Ctenosaura bakeri

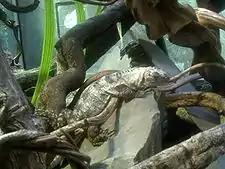
Utila Spiny-tailed Iguana, in the London Zoo.

Endemic to Utila, an island off the northern Honduras coast, "Ctenosaura bakeri" is an inhabitant of of mangrove forests. Unique among iguanids and rare among reptiles, it is believed that "C. bakeri" was pushed into the mangrove swamps due to competition from the larger, more aggressive "C. similis", which typically inhabits the drier habitats on Utila. It has interbred with this very species and produced viable offspring. From evolutionary and ecological perspectives, inhabiting brackish mangrove forests entails very specific adaptations of diet, behavior, and resource utilization. It is one of only two known species of lizard, the other being a species of anole, "Anolis utilensis", that lives solely in mangrove forests.